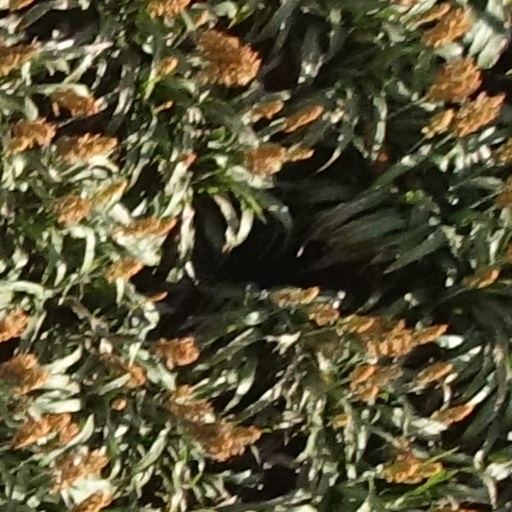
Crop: sorghum